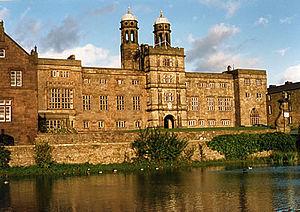
Stonyhurst College est un internat indépendant jésuite anglais catholique situé près du village de Clitheroe, dans le Lancashire, en Angleterre. L'école est proche du village d'Hurst Green et de la rivière River Hodder.